Cultural depictions of Charles V, Holy Roman Emperor

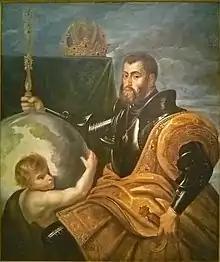
Peter Paul Rubens - "Charles V as ruler of the world", 1530.

Charles V, Holy Roman Emperor (1500–1558), the first ruler of an empire where the sun never set, has traditionally attracted considerable scholarly attention and also raises controversies among historians regarding his character, his rule and achievements (or failures) in the countries in his personal empire, as well as various social movements and wider problems associated with his reign. Historically seen as a great ruler by some or a tragic failure of a politician by others, he is generally seen by modern historians as an overall capable politician, a brave and effective military leader, although his political vision and financial management tend to be questioned. Some criticize his inability to create or apply a consistent vision, while others defend him on the basis of the unprecedent nature of the task.